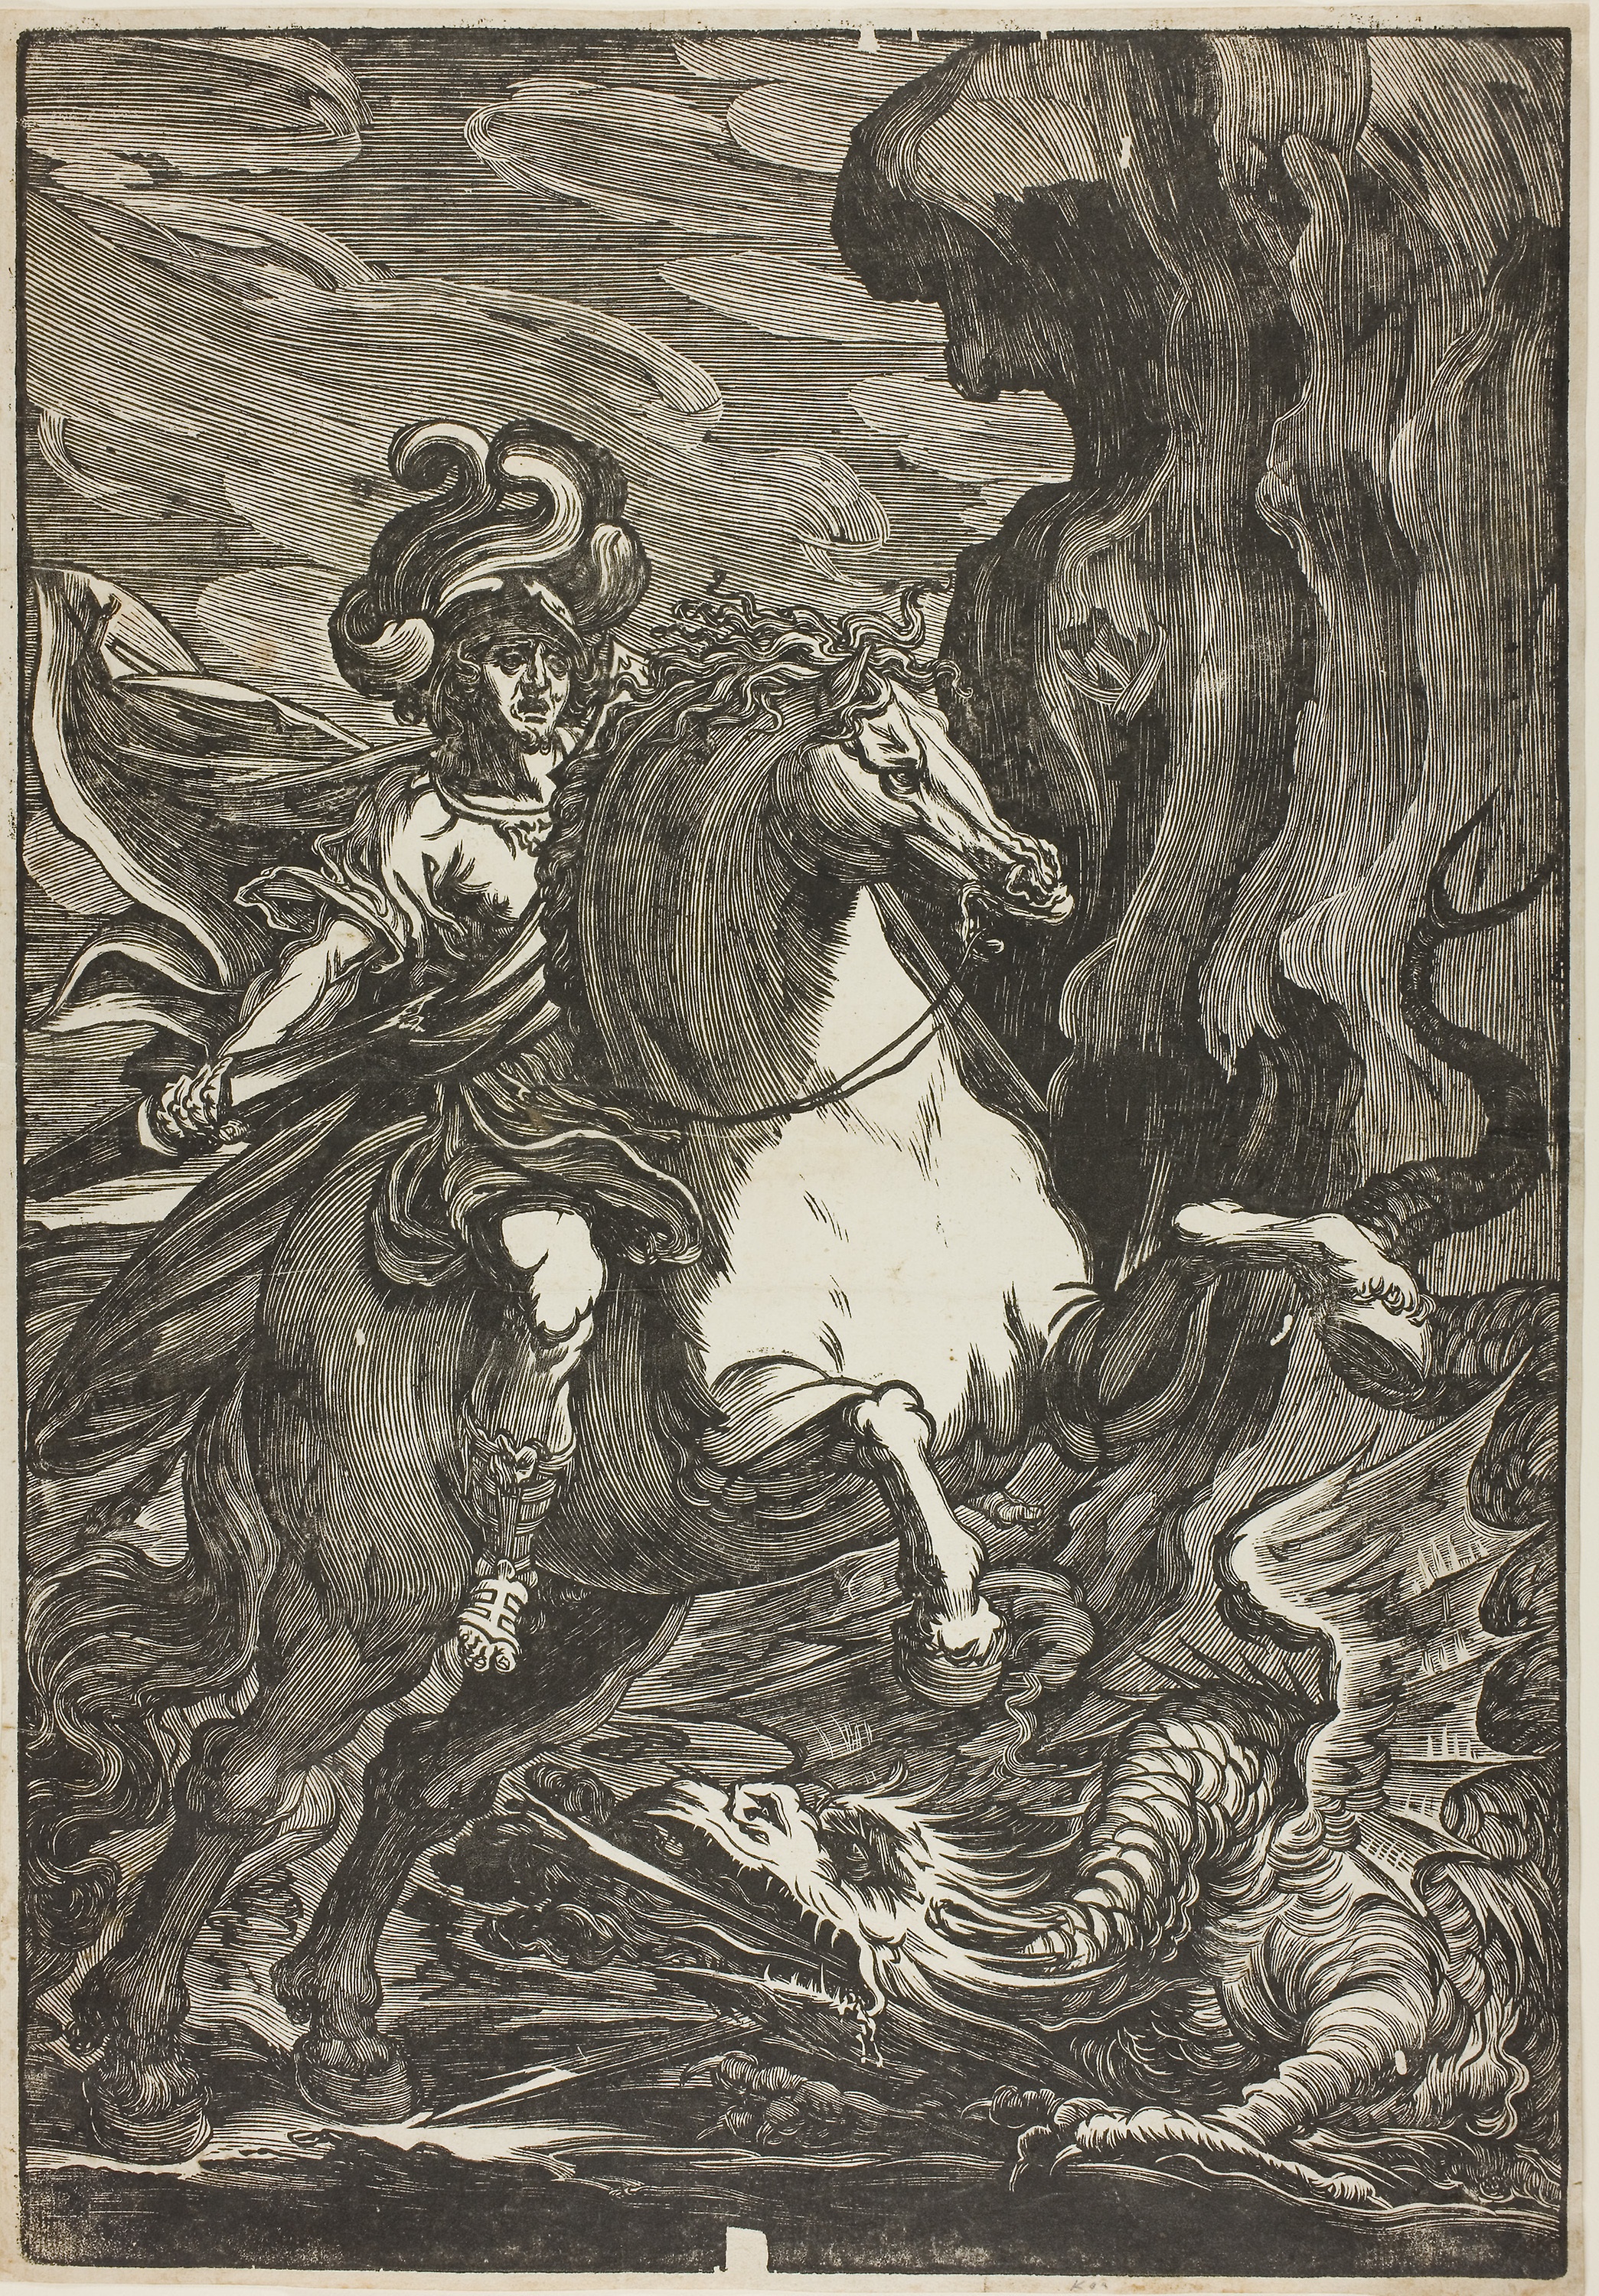
art, black and white, mythology, history, tree, mythical creature, fictional character, monochrome, visual arts, illustration, printmaking